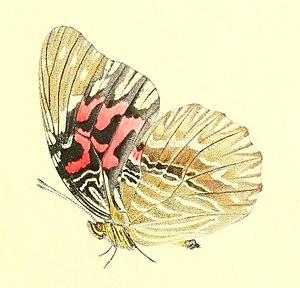
Argynnis euryale = Anetia thirza
Anetia thirza est un insecte lépidoptère de la famille des Nymphalidae, de la sous-famille des Danainae et du genre Anetia.